Superheater

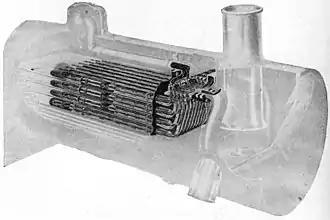
General arrangement of a superheater installation in a steam locomotive.

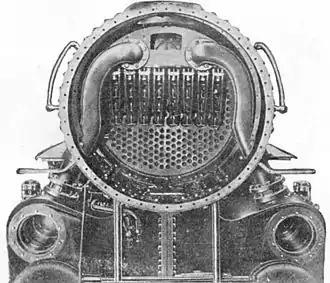
Superheater viewed from the smokebox. Top centre is the superheater header, with pipes leading to cylinders. Tubes below feed steam into and out of the superheater elements within the flues. The stack and the damper have been removed for clarity.

In steam locomotive use, by far the most common form of superheater is the fire-tube type. That takes the saturated steam supplied in the dry pipe into a "superheater header" mounted against the tube sheet in the smokebox. The steam is then passed through a number of superheater elements, which are long pipes placed inside the larger diameter fire tubes, called flues. Hot combustion gases from the locomotive's fire pass through the flues and, as well as heating the water in the surrounding boiler, they heat the steam inside the superheater elements they flow over. The superheater element doubles back on itself so that the heated steam can return. Most do that twice at the fire end and once at the smokebox end, so that the steam travels a distance of four times the header's length while being heated. At the end of its journey through the elements, the superheated steam passes into a separate compartment of the superheater header and then to the cylinders of the engine.